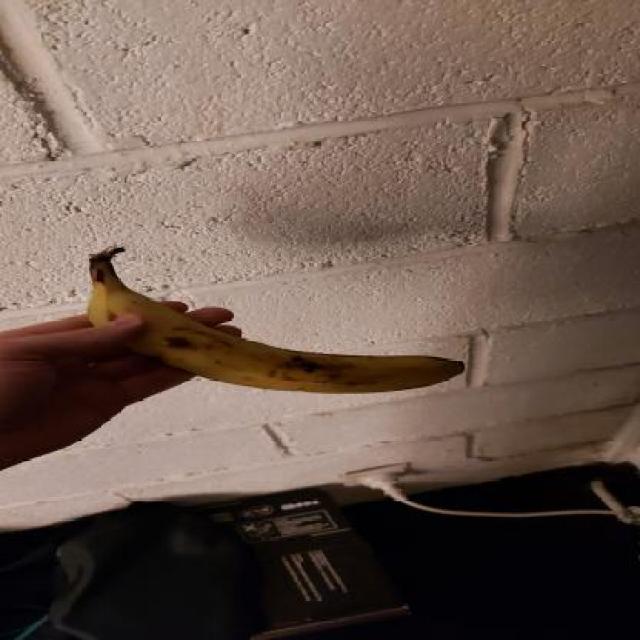
Label: bananas